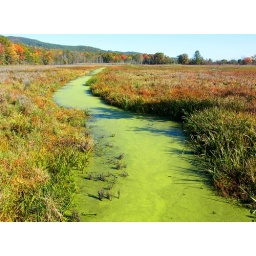
It's green algae in the water